Homer G. Phillips

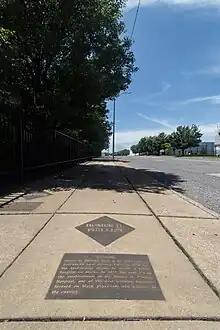
Plaque honoring Phillips in St. Louis

In 1926, he unsuccessfully ran against Leonidas C. Dyer, in the Republican primary for Congress. In 1928, he was in charge of the local National Republican Headquarters for the Western region, and was in charge of Herbert Hoover's headquarters in Kansas City during the 1928 Republican National Convention. He was a director of the Peoples Finance Corporation, and a member of the Masonic and Omega Psi Phi fraternities. Phillips also was an advocate for equal accommodations for Blacks on railroad trains, recognition of Blacks in appointments to West Point Academy, and improving the conditions for Black farmers.